Laàs

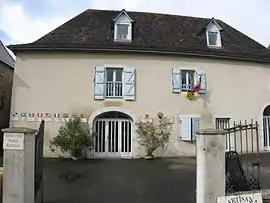
The town hall of Laàs

Laàs is a commune in the Pyrénées-Atlantiques department in south-western France.